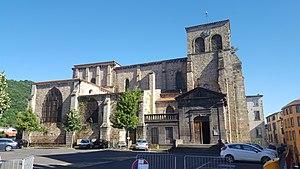
L'église Saint-Genès de Thiers en Auvergne.
Thiers est une commune française, située dans le département du Puy-de-Dôme en région Auvergne-Rhône-Alpes adhérente du parc naturel régional Livradois-Forez. Elle est l'une des quatre sous-préfectures du département avec Ambert, Issoire et Riom. Les habitants sont appelés les Thiernois, voire également les bitords.
Cet article recense les monuments historiques français classés en 1846.
La Durolle est une rivière française, longue de 32 kilomètres, située dans les départements de la Loire et du Puy-de-Dôme, en région Auvergne-Rhône-Alpes. Affluent en rive droite de la Dore qu'elle rejoint en aval de Thiers, elle est un sous-affluent de la Loire par l'Allier.
L'église Saint-Genès est une église collégiale en partie romane située dans le centre médiéval de Thiers, dans le département du Puy-de-Dôme. Elle est un des points les plus centraux de la cité médiévale de Thiers, ayant été protégée par toutes les enceintes qui ont existé.